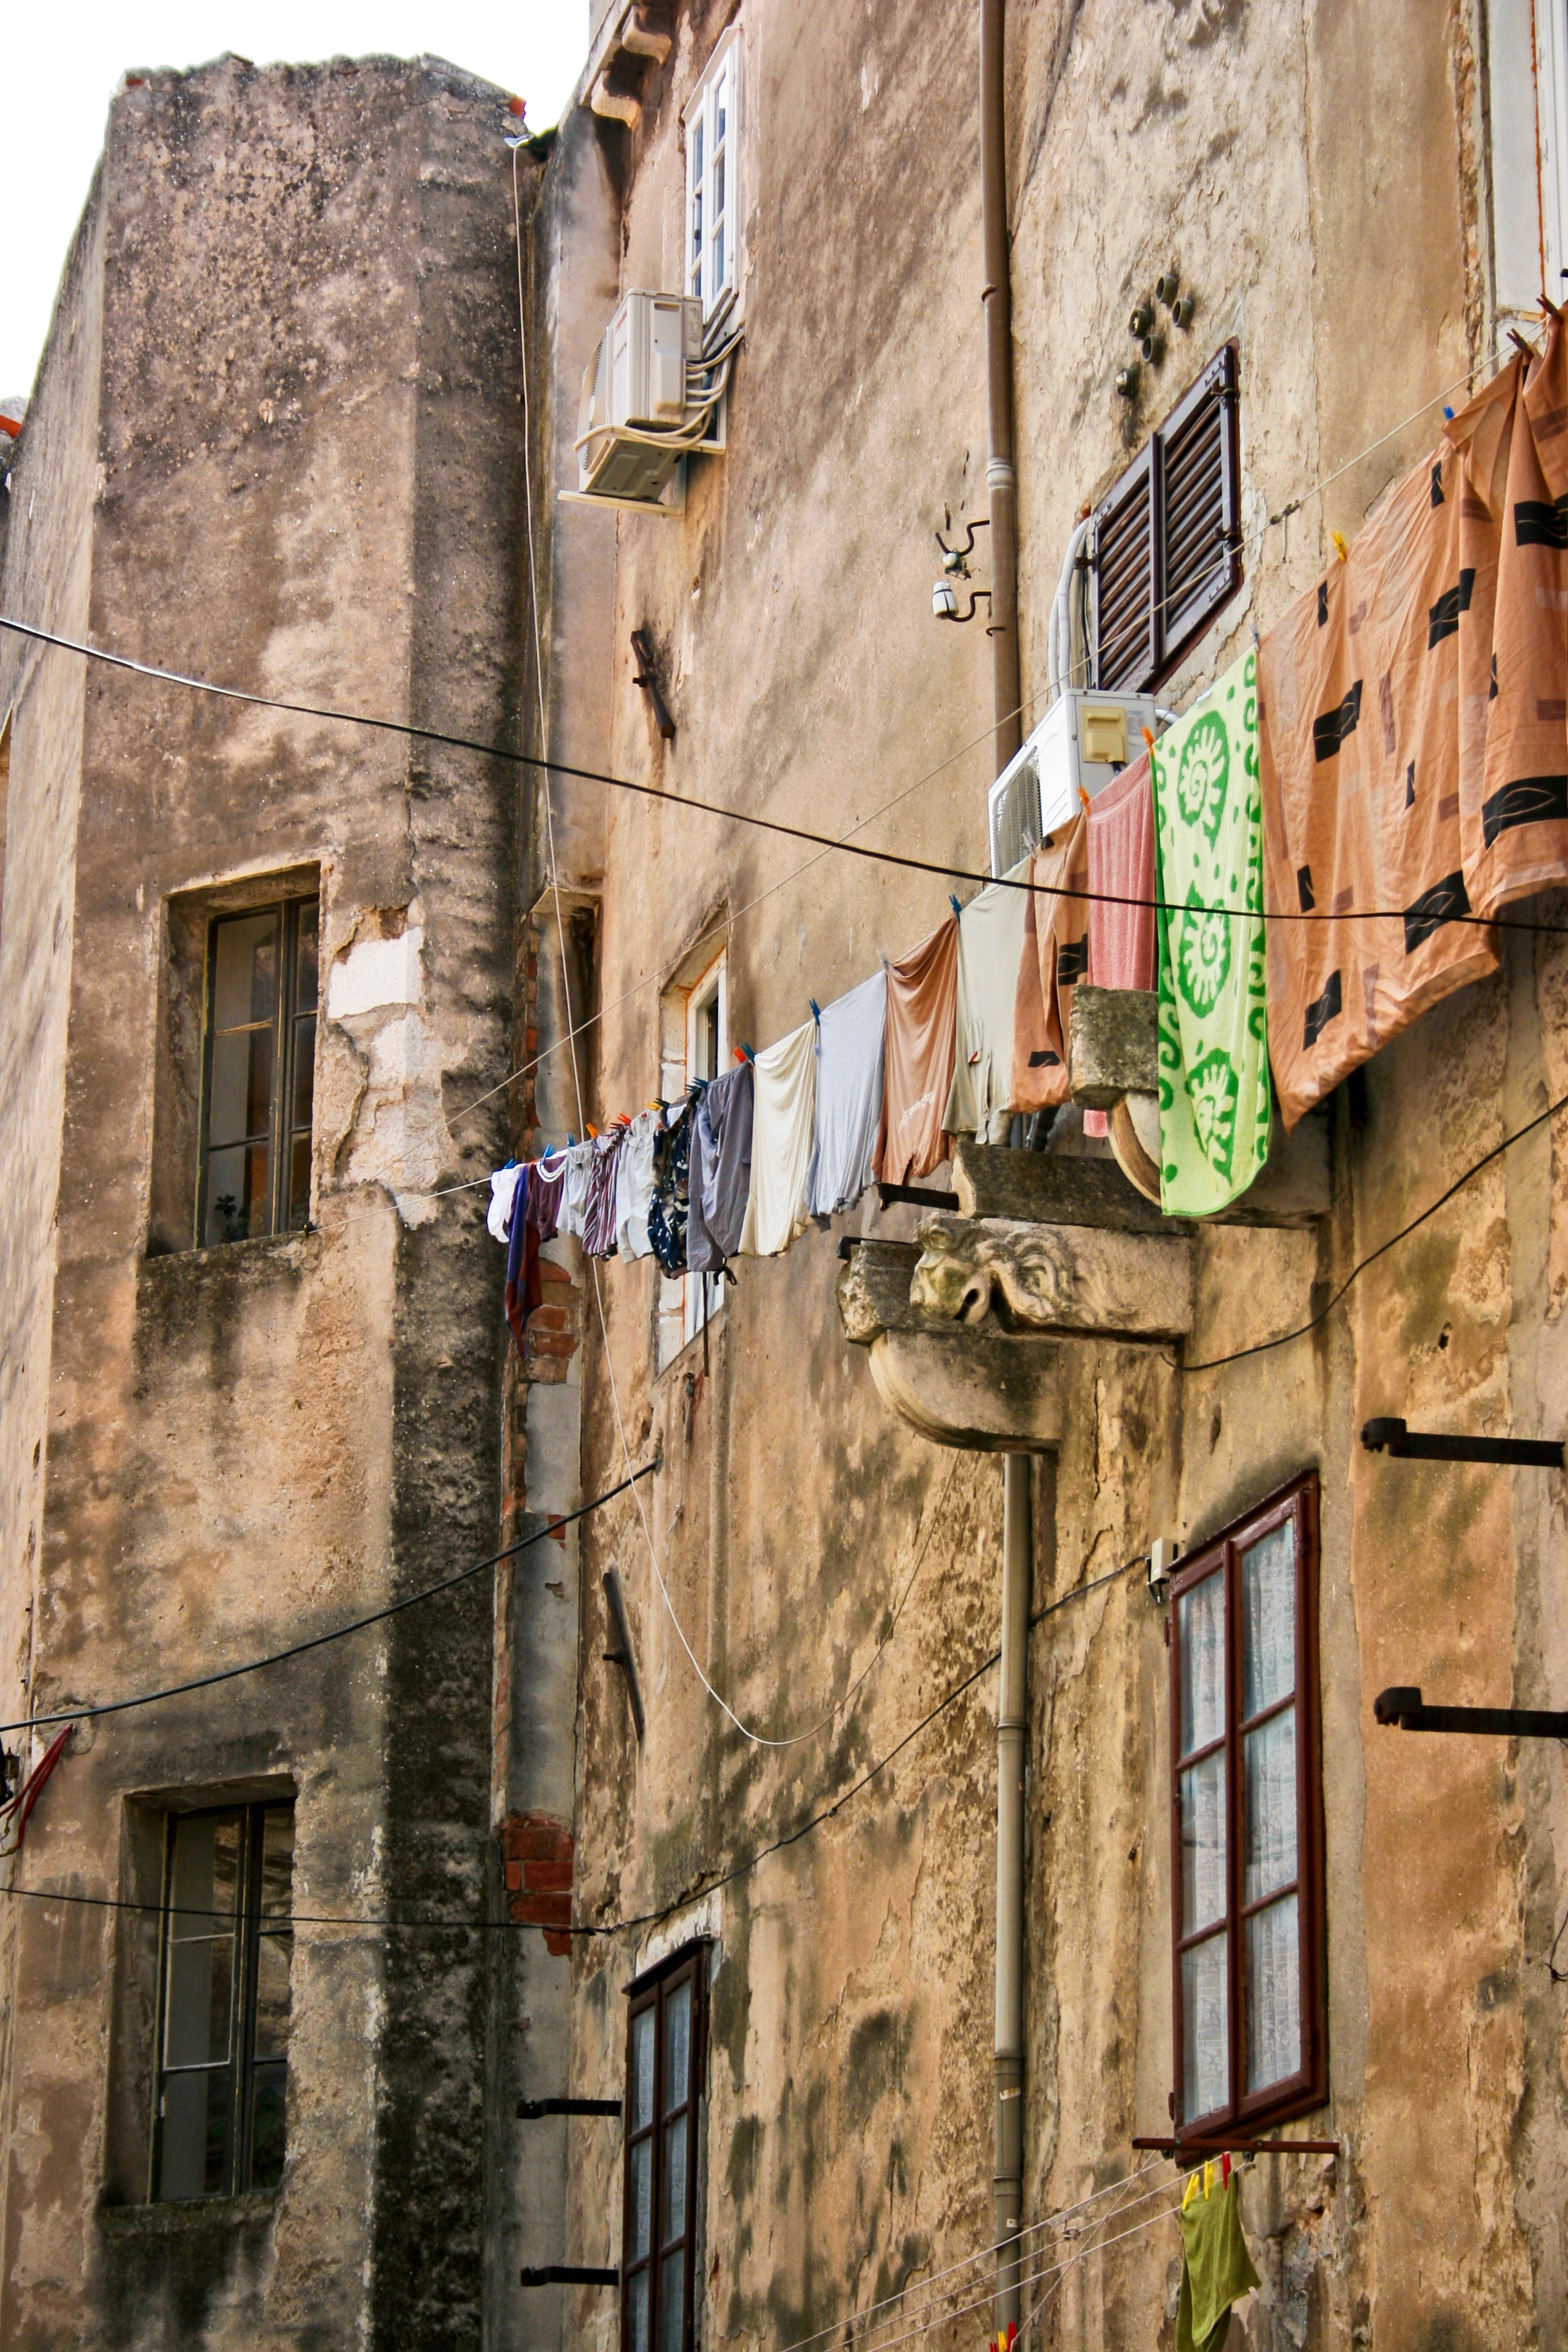
architecture, road, street, house, window, town, alley, city, wall, village, facade, old town, art, croatia, infrastructure, historically, middle ages, neighbourhood, urban area, ancient history, human settlement